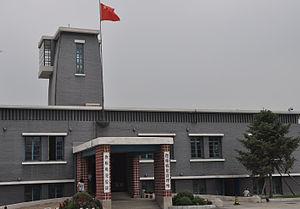
Le centre de détention de criminels de guerre de Fushun, aussi connu sous le nom de prison n°3 du Liaodong ou prison n°3 du Liaoning, est une institution de la république populaire de Chine ouverte en 1950 pour la rééducation des prisonniers de guerre du Mandchoukouo, du Kuomintang et de l'empire du Japon. Située dans le district de Xinfu à Fushun au Liaoning, elle a accueilli Puyi, le dernier empereur de Chine et du Mandchoukouo, son frère cadet Pujie et d'autres importantes personnalités de la Seconde Guerre mondiale comme Xi Qia, Zang Shiyi ou Zhang Jinghui. Certaines parties de la prison sont encore utilisées de nos jours, mais les sections les plus anciennes ont été reconverties en musée sur l'histoire du centre de détention et la vie des personnes qui y ont travaillé ou y ont été incarcérées.